Arizona State Sun Devils

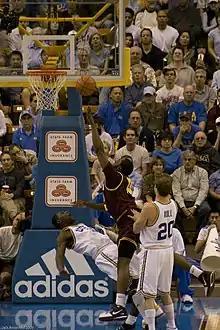
James Harden makes contact with Alfred Aboya inside.

The Arizona State Sun Devils have appeared in the NCAA tournament 17 times, including 3 Elite Eights (1961, 1963, 1975). They have won 8 conference championships (4 WAC and 4 BOR) and finished in the final AP rankings 7 times. The highest national ranking the Sun Devils have achieved was No. 3 under Ned Wulk during the 1980–81 season when the starting lineup included Byron Scott, Fat Lever, and Alton Lister. Ned Wulk was the men's basketball coach from 1958 to 1982 and remains the most successful coach in the history of the program with a record of 406 – 272 (.599).